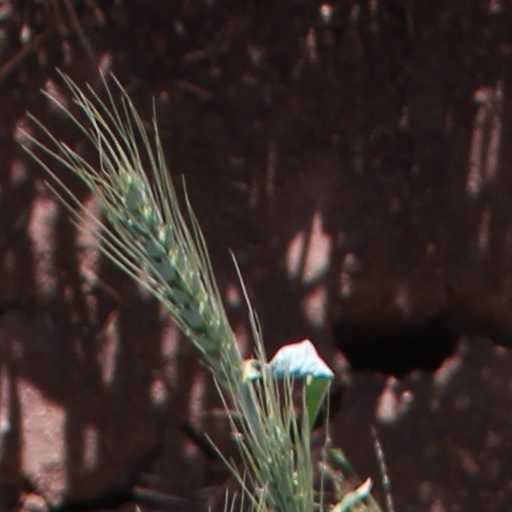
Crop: wheat